Kingdom of Saguenay

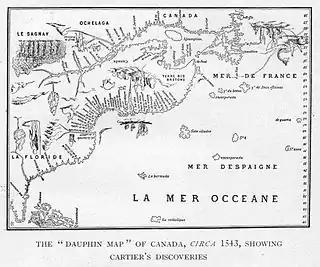
The Dauphin Map of Canada, circa 1543, showing the discoveries of Jacques Cartier.

In 1986 the American historian Samuel Eliot Morison wrote about the search for the Kingdom of Saguenay by explorers in the time period between 1538 and 1543, during which France regarded the search as a means to an end. France had paid for Cartier's third voyage so as to rebalance power in the nation's favour. After all, England had profited from the discoveries of John Cabot while Spain acquired wealth from mines in Mexico and Peru.